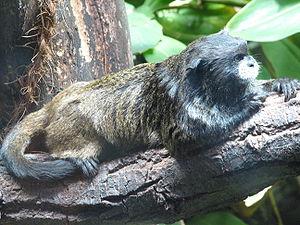
Saguinus graellsi est une espèce de primate de la famille des Cebidae qui se rencontre en Amérique du Sud.